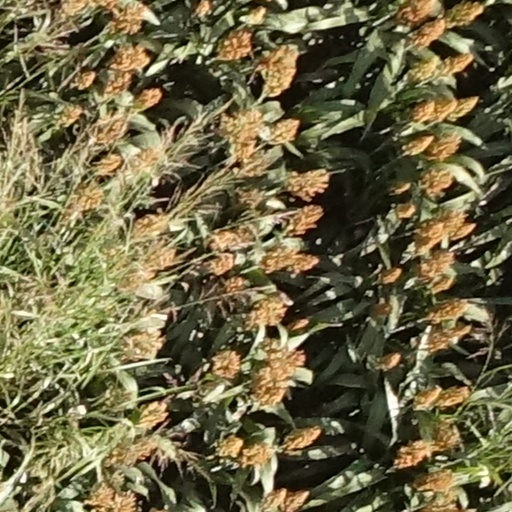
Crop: sorghum